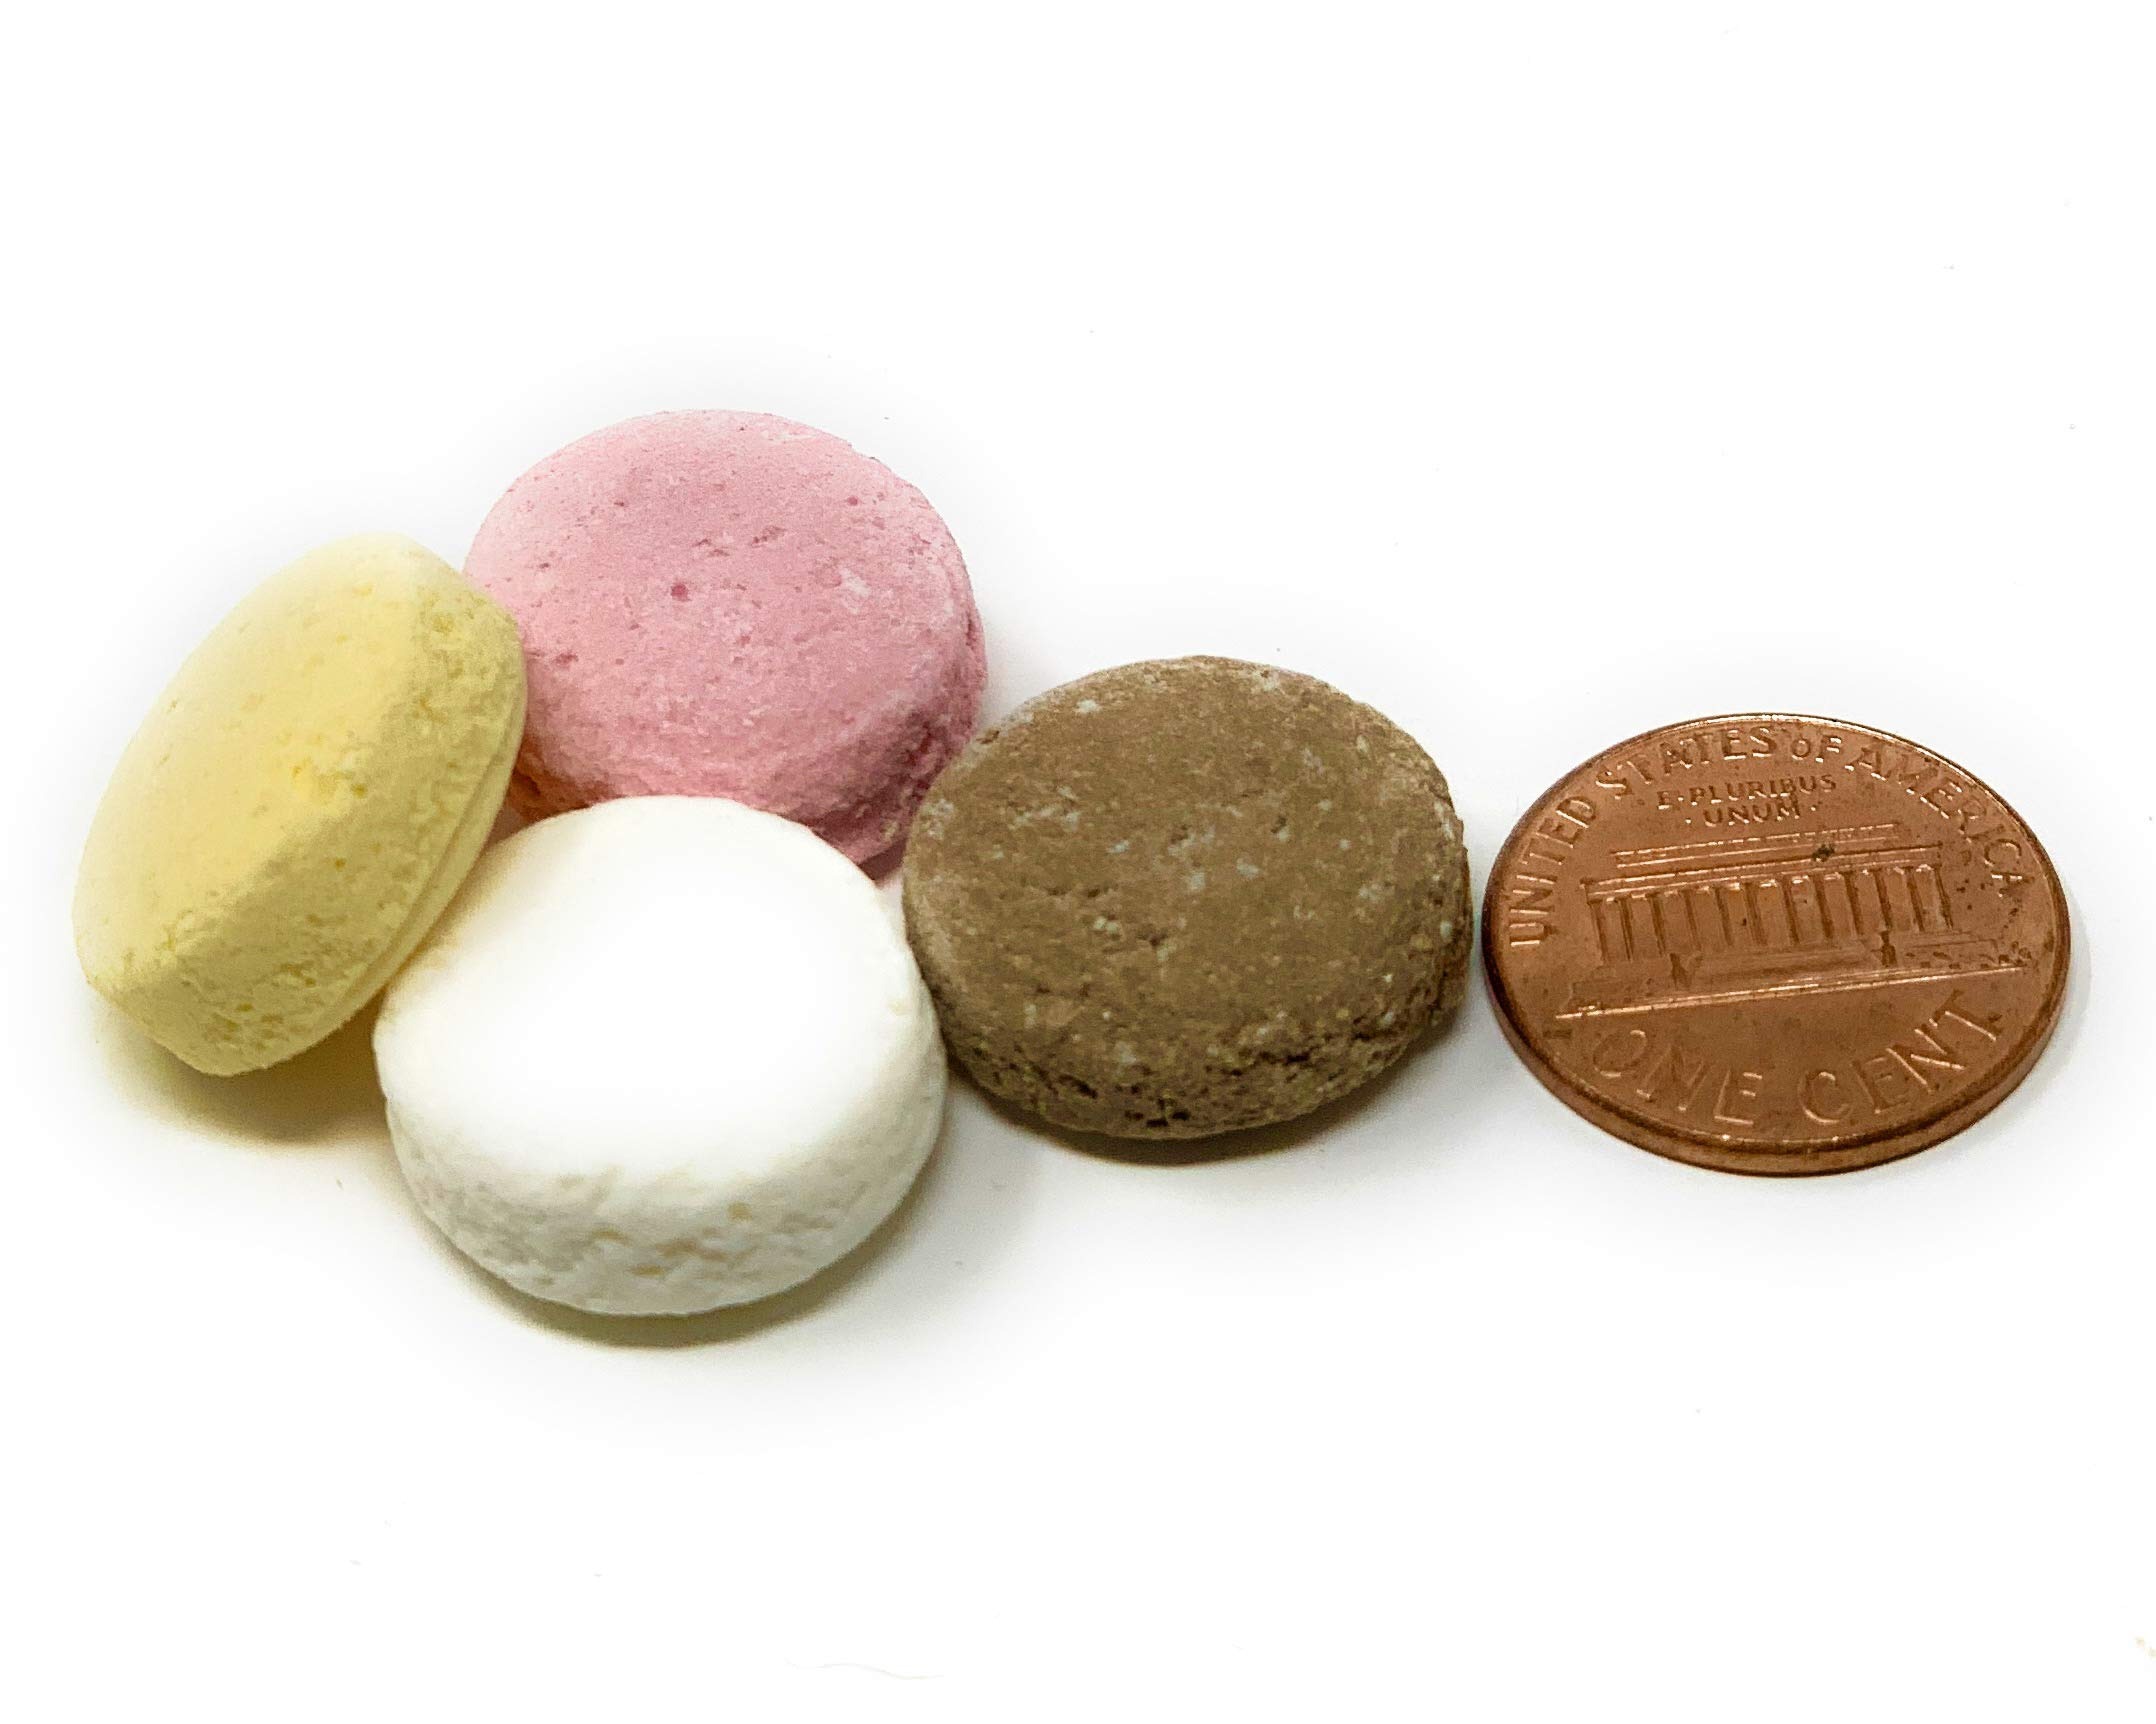
Item Name: Italian Assorted Herbal Pastilles (Misto digestivo) (2.200 Lbs)
Bullet Point 1: Estimate per order: 2.200 Lbs in a Sealed bag (Aprx 713 Pcs)
Bullet Point 2: these Small Delights Are Produced With A Careful Choice Of Essences, Extracts And Aromas, To Bring Out The Fragrance And The Aroma Of The Flavors. The Pleasant Pastel Shades Of The Pads, Which Make This Product Pleasing To The Eye As Well As The Palate, Are Obtained Exclusively With Natural Colors.
Bullet Point 3: delicate Pastille, Melt-in-your Mouth Texture.
Bullet Point 4: Made Using Traditional Bronze Mold And The Highest Quality Ingredients.
Bullet Point 5: Packed From Bulk In Ziplock Bag
Product Description: Italian Assorted Herbal Pastilles. Italgum is premium italian confectionary manufacture who specialized in traditional italian candy using old world candy making methods with traditional and hard to find italian flavors. Try Italgum's candy If you love high quality italian candy. (Aprx 713 Pcs) Produce by Italgum, Italy.
Value: 35.2
Unit: Ounce

Price: 34.3